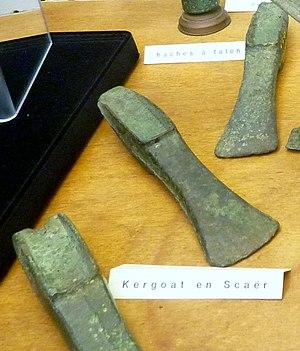
Haches à talon trouvées à Kergoat en Scaër et datant de l'âge du bronze moyen (Musée de la préhistoire finistérienne de Penmarc'h)
Une hache est un outil formé d'une lame actuellement de métal et initialement en pierre taillée, attachée à un manche de bois. Elle est le plus souvent utilisée pour couper du bois, mais elle fut également employée comme arme. Les pompiers l'utilisent pour ouvrir des portes.
Scaër [skɛʁ] est une commune du département du Finistère, dans la région Bretagne, en France. Connu pour être un haut lieu du gouren, ce sport a valu à Scaër le surnom de « pays des lutteurs ».